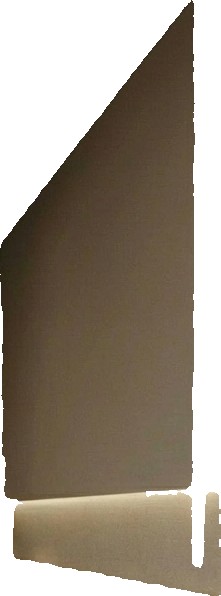
Surface category: wall